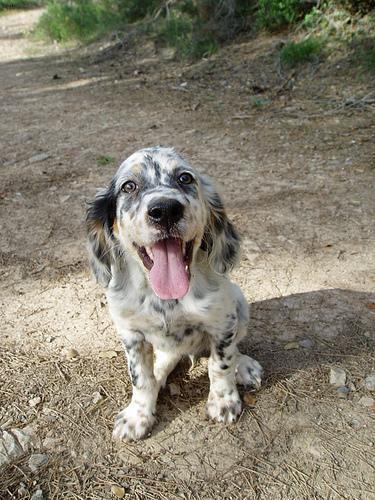
english setter